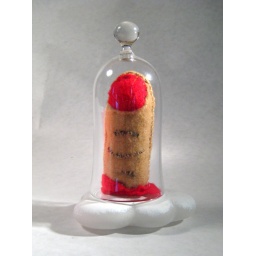
4.5&amp;quot; tall. felt bloody finger on glass cloud in vitrine